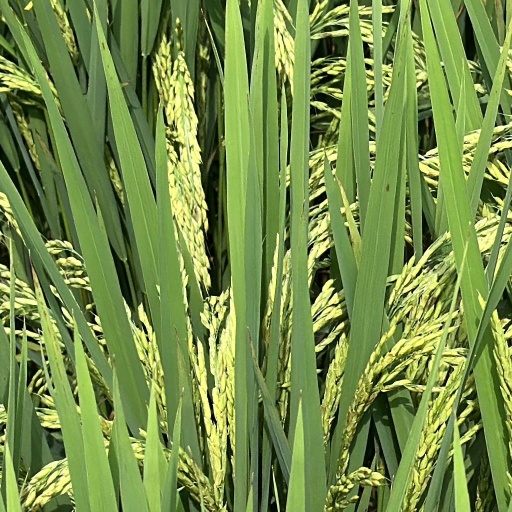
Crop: rice